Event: Nepal Earthquake
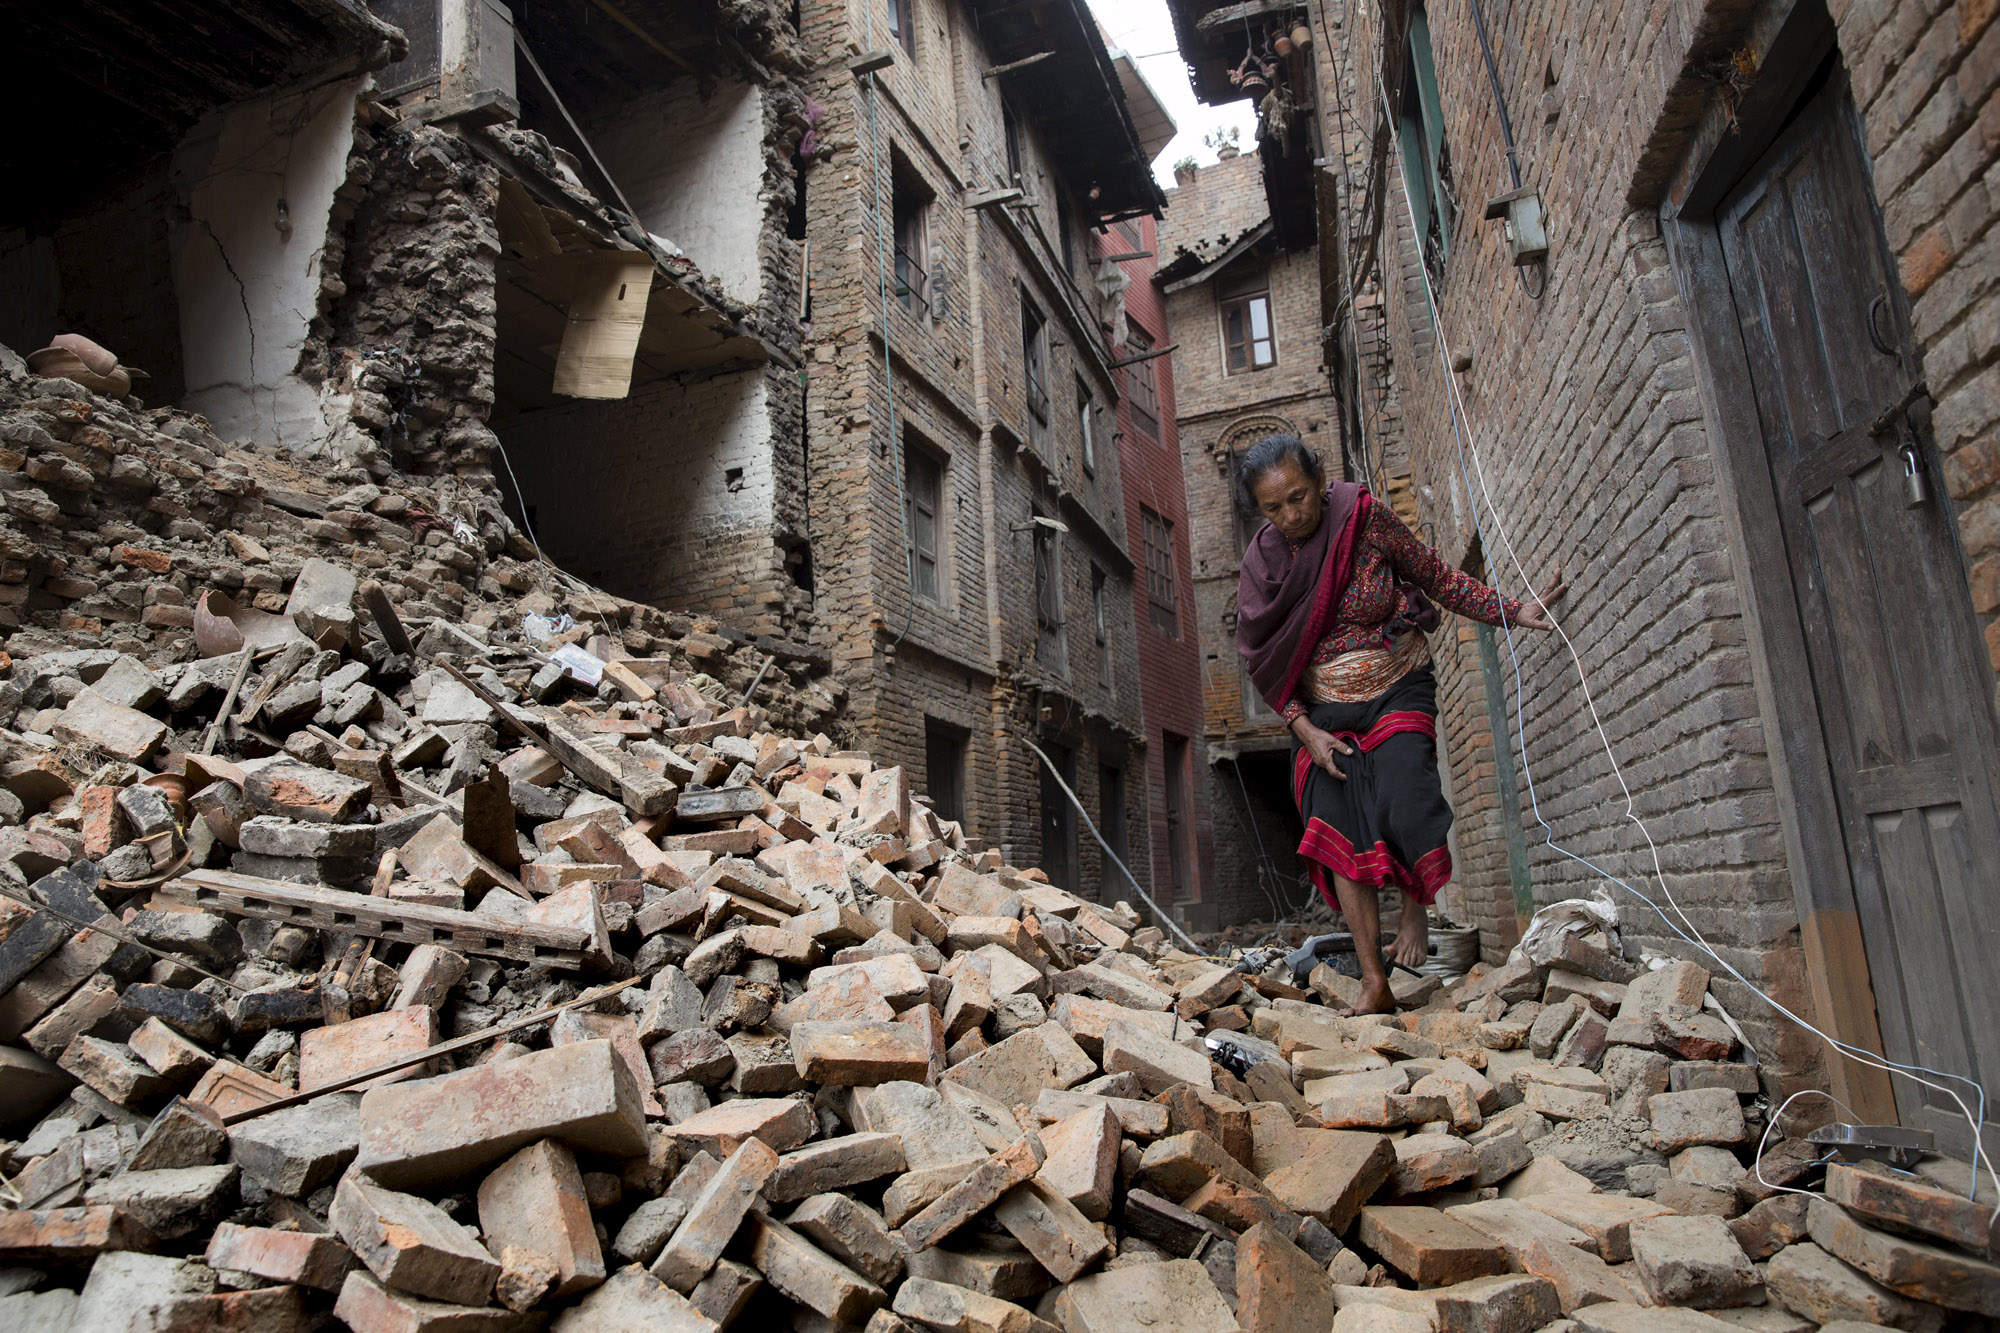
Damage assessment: damage